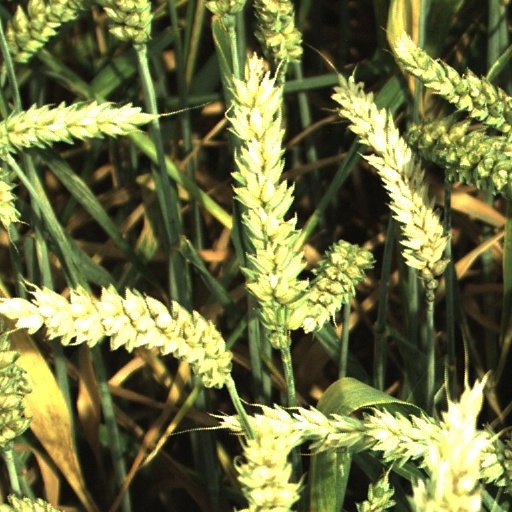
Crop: wheat